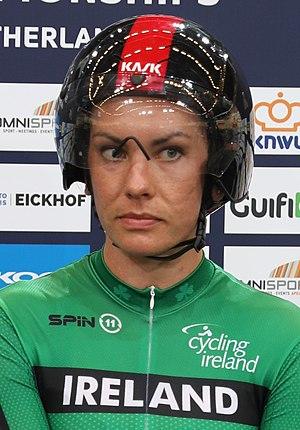
Kelly Murphy est une coureuse cycliste irlandaise. Elle pratique en compétition le cyclisme sur route et sur piste.